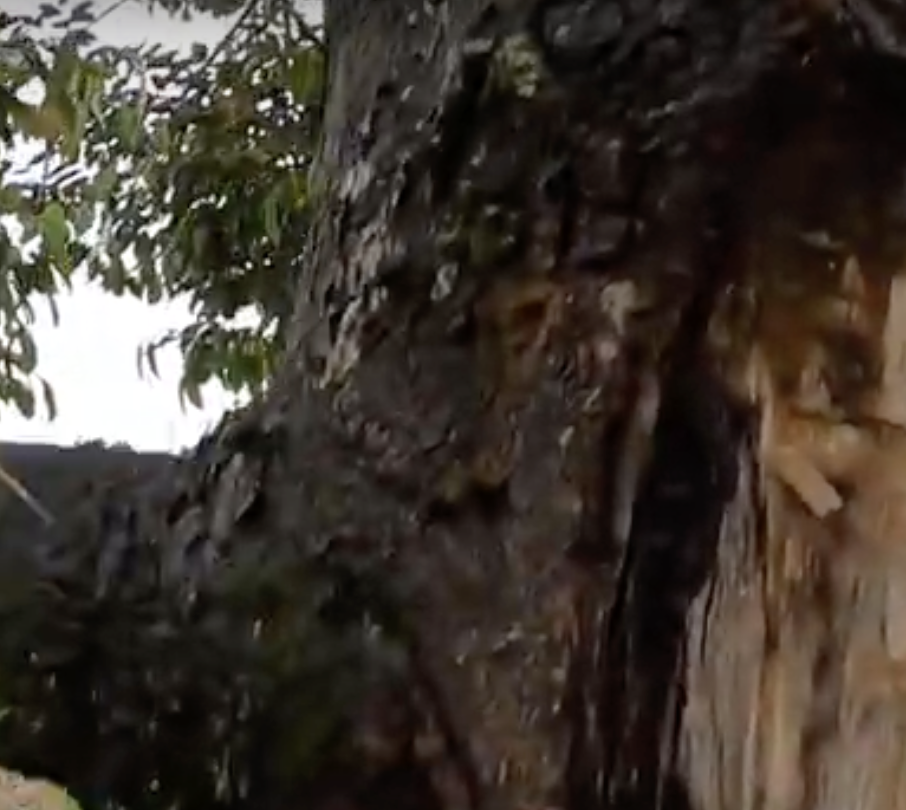
Label: stem_cracking_ gummosis